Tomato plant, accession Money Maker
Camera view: tilt-top (135 deg); turntable rotation: 270 degrees
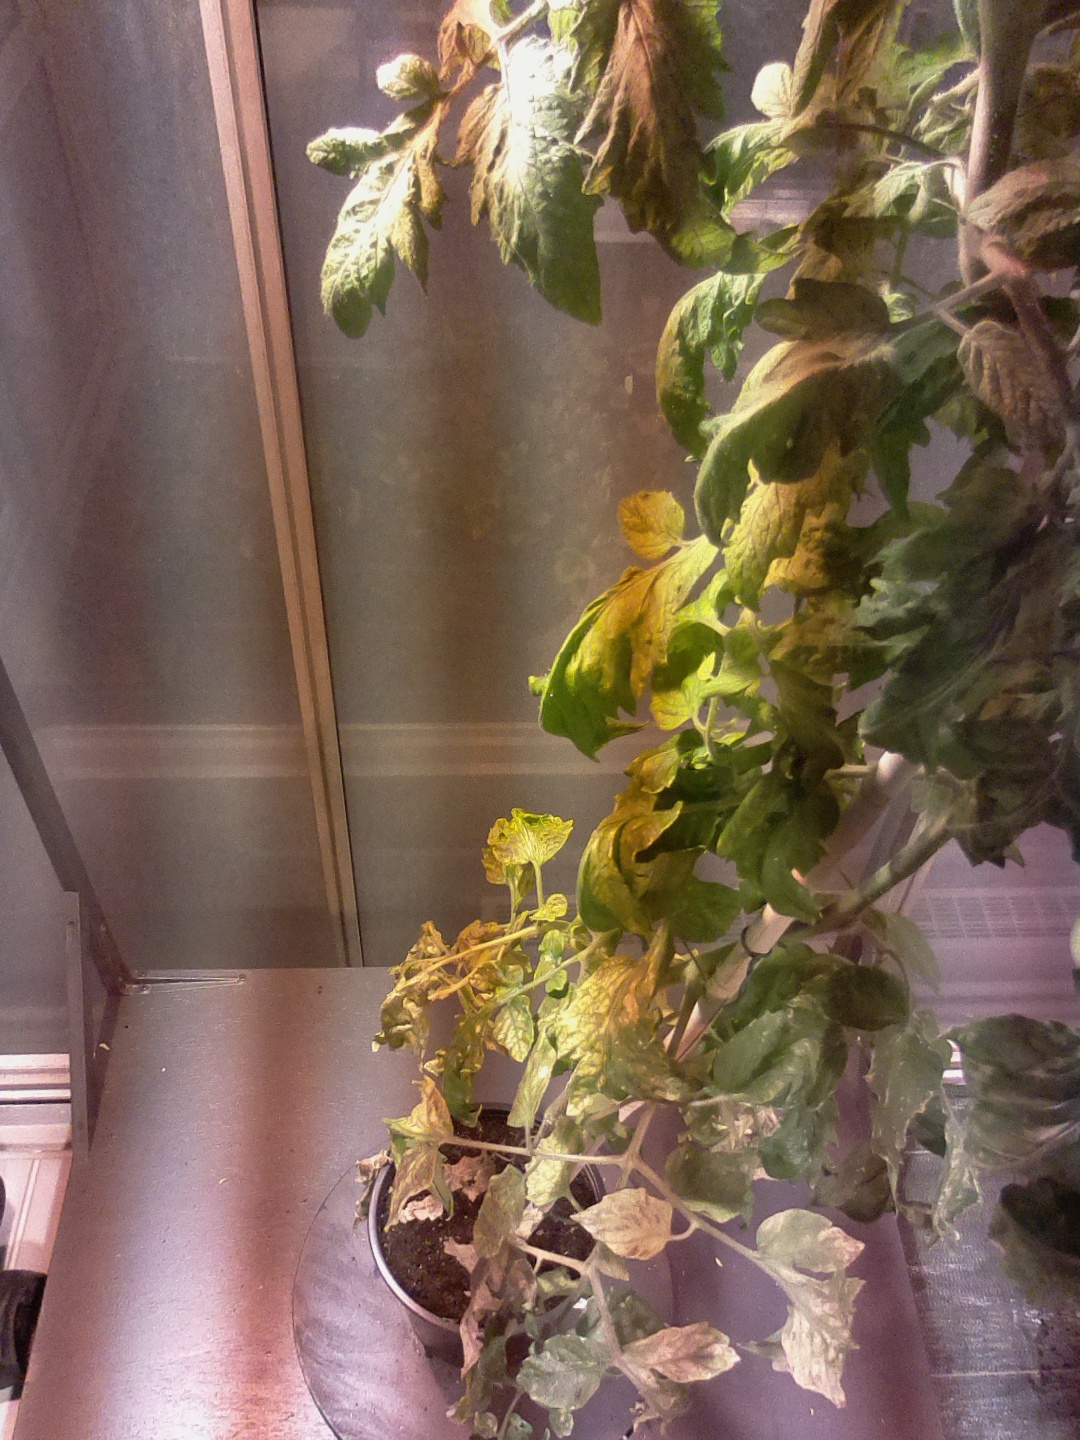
BBCH growth stage 75: 50%-60% of final fruit size